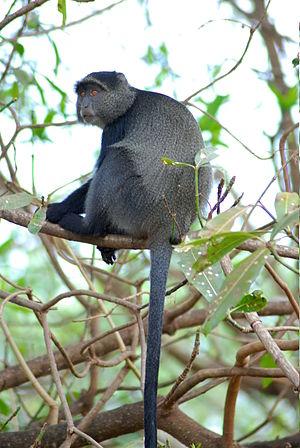
Cercopithecus mitis est une espèce de singes vivant entre autres dans l'altitude basse et moyenne du Mont Kenya, au Kenya. Il est appelé Singe bleu, Singe argenté, ou encore Singe de Stuhlmann, ou Cercopithèque à diadème, bien que ce nom soit aussi donné à l'espèce Cercopithecus albogularis.